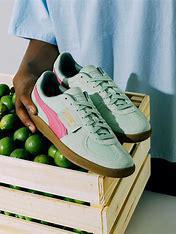
Brand: Puma
Model: Palermo